War crimes in the 2006 Lebanon War

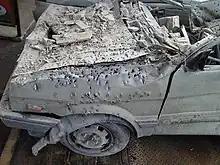
A car in Haifa, Israel damaged by anti-personnel ball bearings from a rocket attack during the 2006 Israel-Lebanon conflict

Hezbollah fired rockets, sometimes at a rate of more than 150 per day, at civilian targets throughout the conflict. Every major city in northern Israel was hit, including Haifa, Nazareth, Tiberias, Nahariya, Safed, Afula, Kiryat Shmona, Karmiel, and Ma'a lot, along with dozens of kibbutzim, moshavim, and Druze and Arab villages. Hezbollah rocket attacks were responsible for all 43 civilian Israeli fatalities in the conflict, including four heart attacks during rocket attacks, in addition to at least 12 military fatalities. Because of the bombings by Hezbollah of Israel's northern cities, there was a large displaced Israeli citizen population within Israel. "Israeli officials have estimated the number of displaced northern Israelis at 300,000 since the fighting began" on 12 July. Many of the displaced Israelis stayed in Israel's southernmost city, Eilat, where hotels were overbooked. Some were constrained to camp out on the beach instead. Other families stayed in university dormitories in larger cities such as Tel Aviv and Jerusalem or in guests houses in kibbutzim south of Haifa.